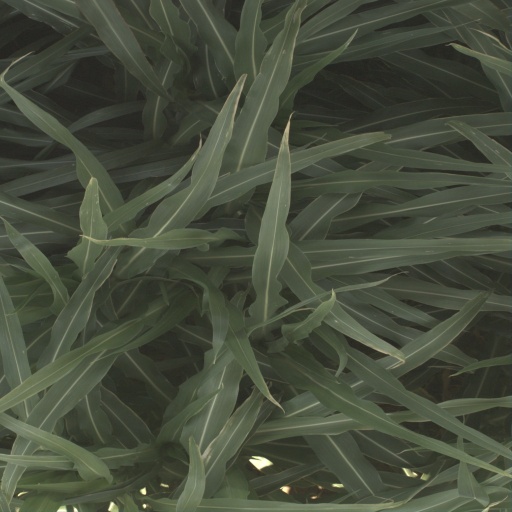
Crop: sorghum